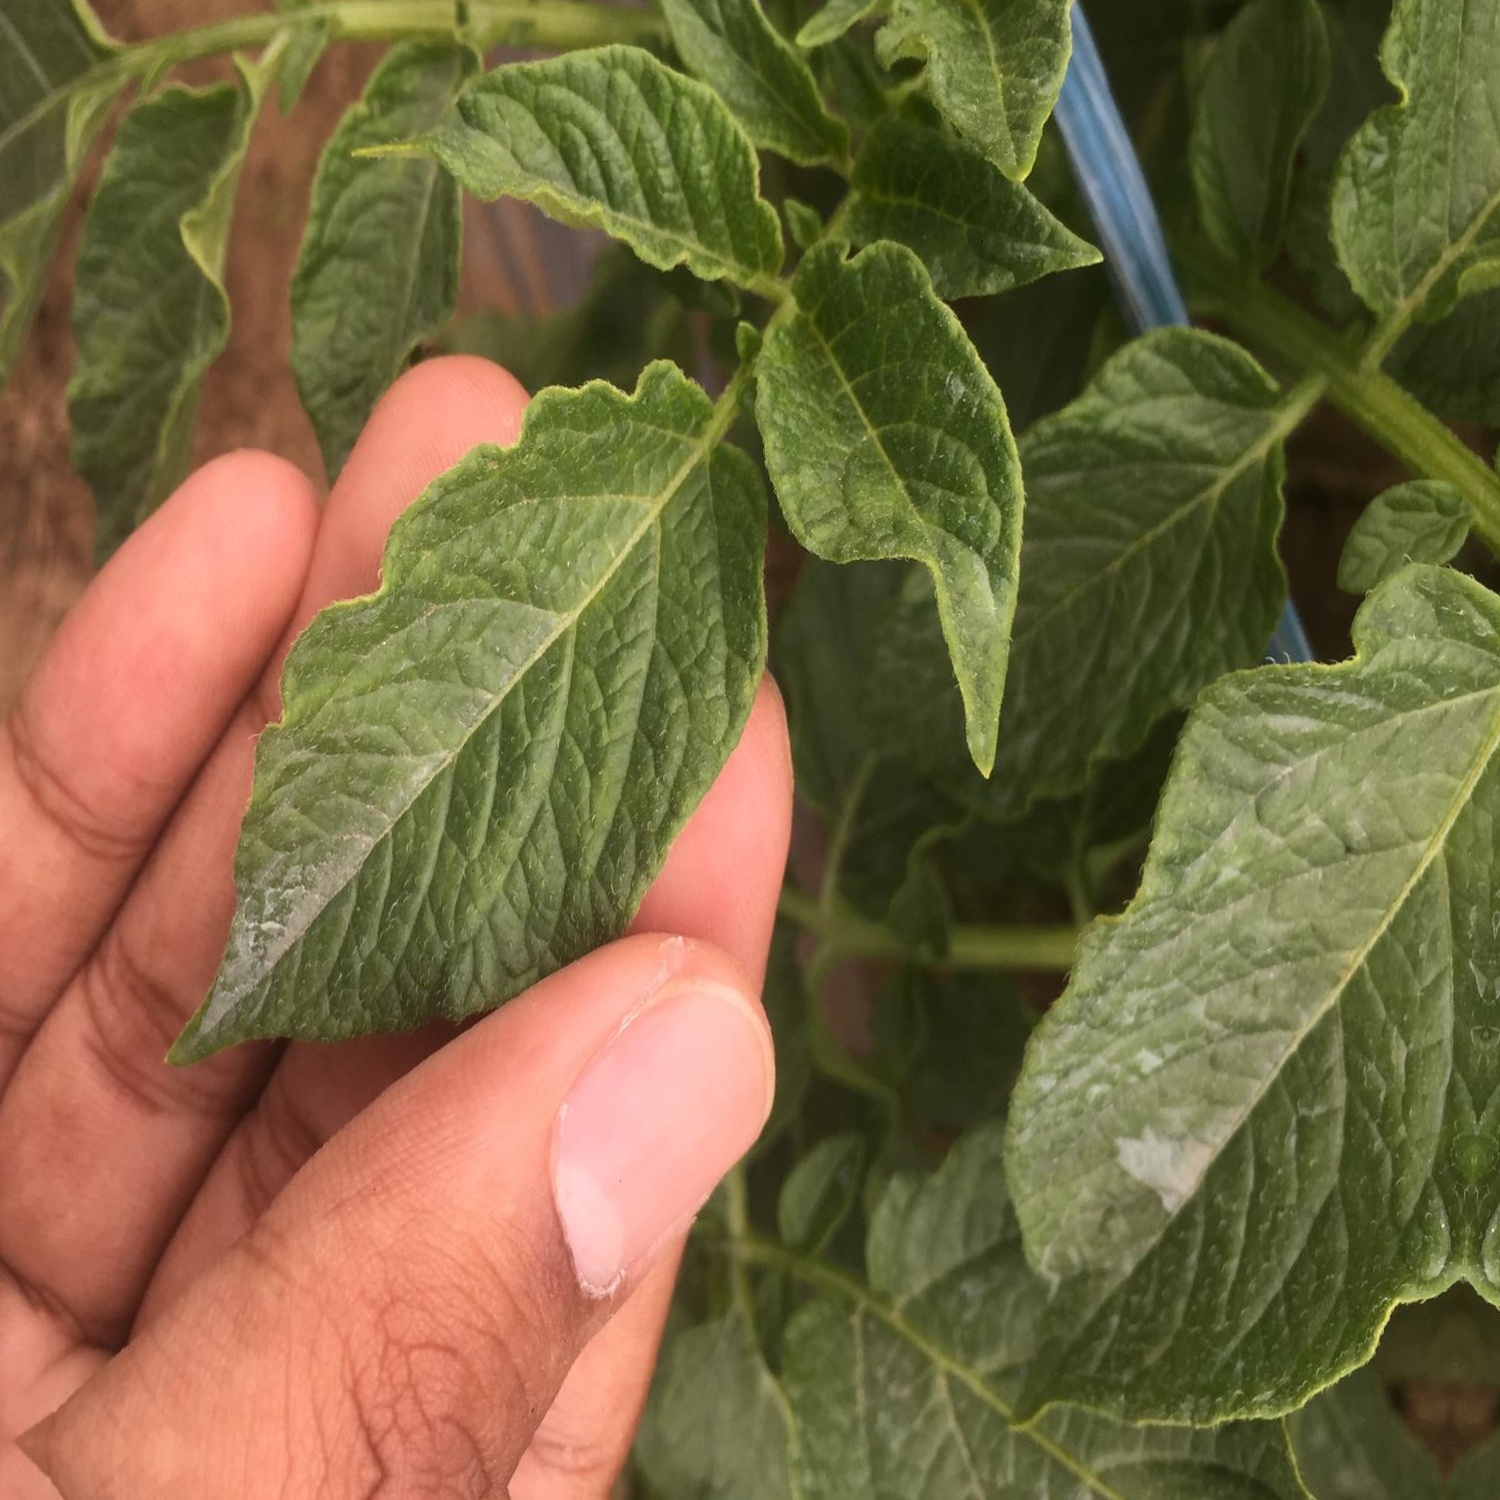
Etiqueta: Virus